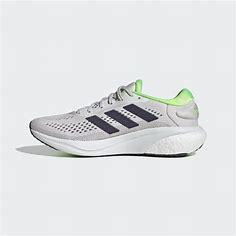
Brand: Adidas
Model: Supernova 2 Lauf